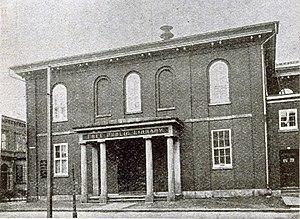
Les bibliothèques publiques de Montréal Institut Fraser vue extérieure
La bibliothèque Fraser-Hickson est une bibliothèque qui fournit des services gratuits à la communauté montréalaise depuis 1885. Elle est l'œuvre d'une fondation, l'Institut Fraser, devenue Fraser-Hickson en 1956.